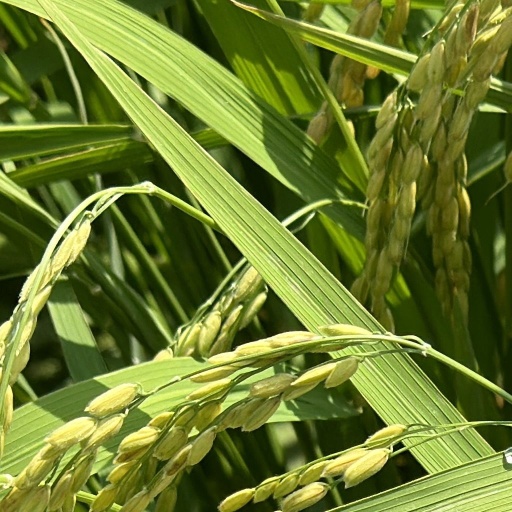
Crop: rice